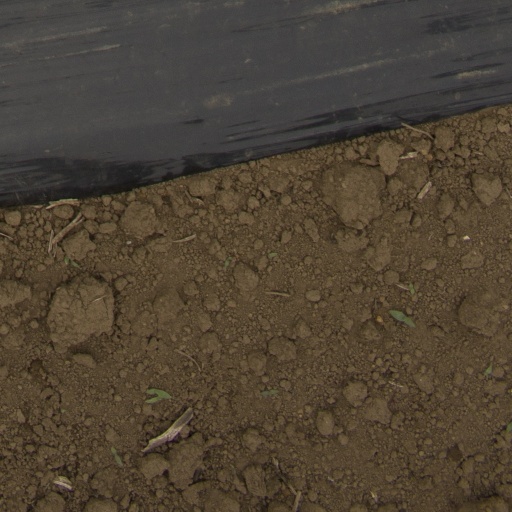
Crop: Jerusalem artichoke